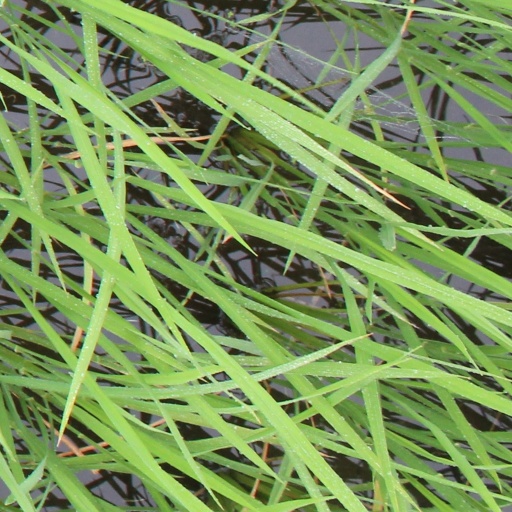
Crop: rice